Mary Dunn (yoga)

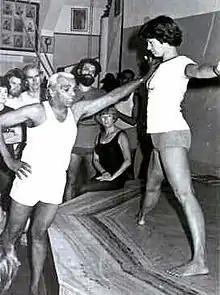
Mary Dunn in Pune in 1978, being instructed by B. K. S. Iyengar

Mary Louise Palmer Dunn (2 June 1942 – 4 September 2008) was an American instructor in Iyengar Yoga, and a founding member of its institutes in America. She was seen as a teacher's teacher within the tradition.